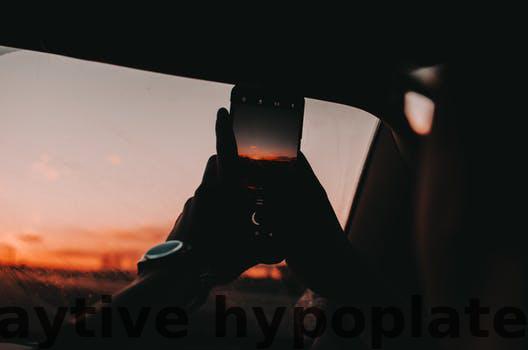
Label: Watermark